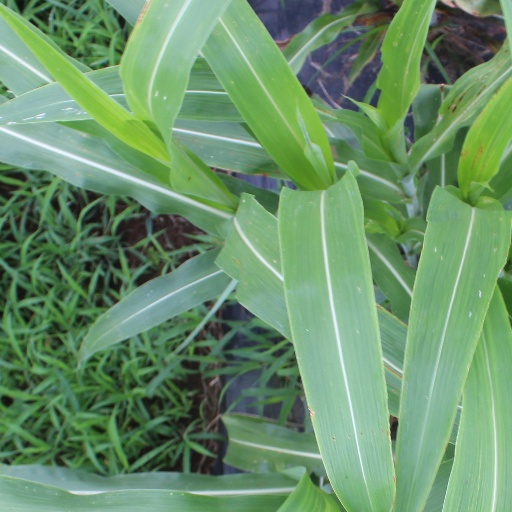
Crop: sorghum